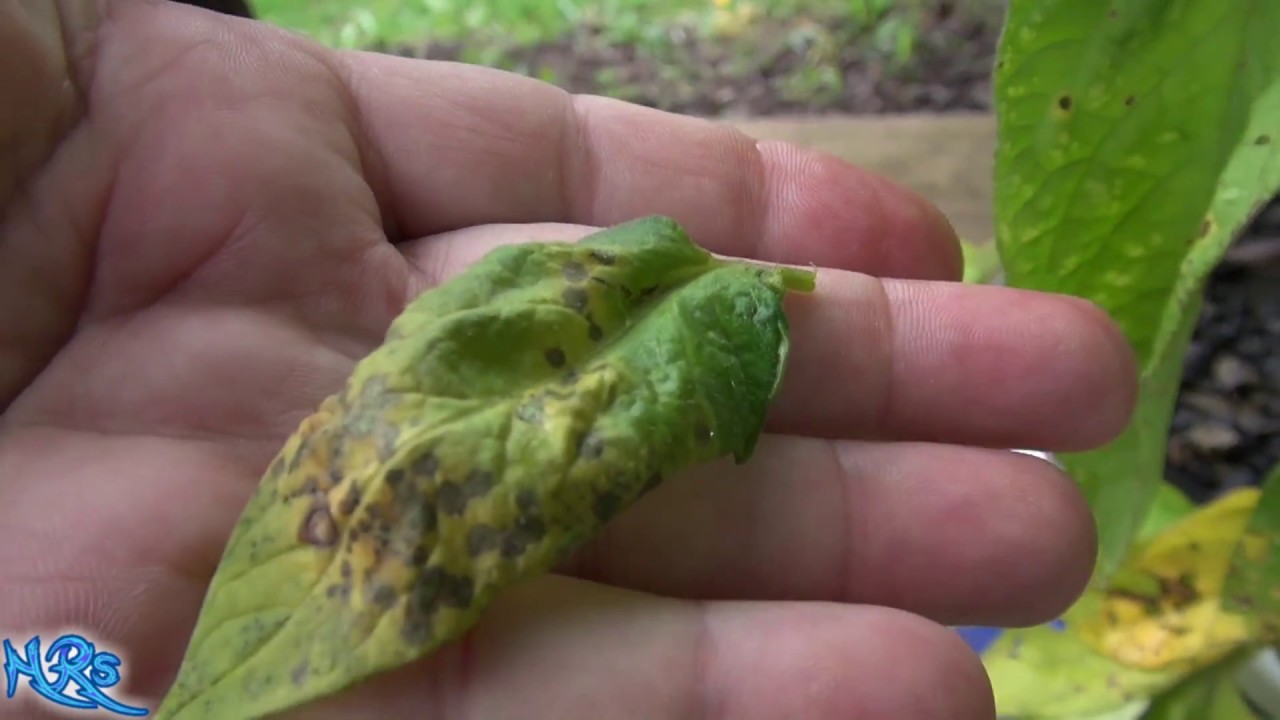
Plant: Tomato
Disease: tomato septoria leaf spot